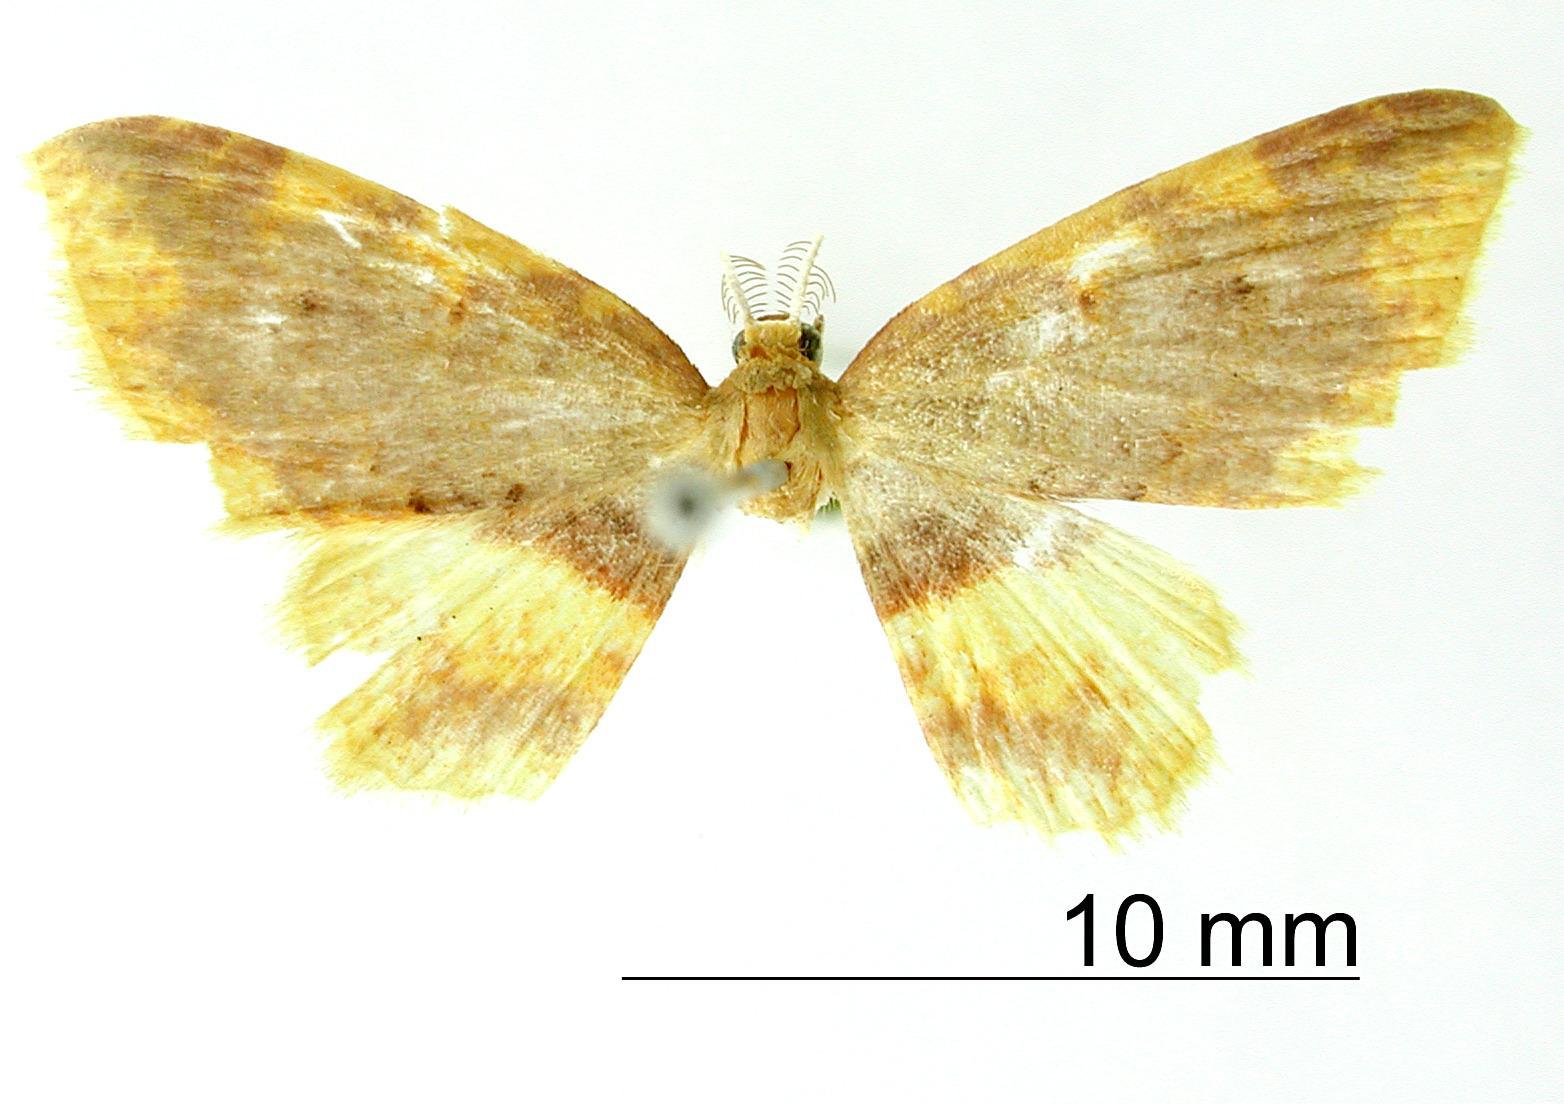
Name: Cambogia chasca
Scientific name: Cambogia chasca Dognin, 1899
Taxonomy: Animalia, Arthropoda, Insecta, Lepidoptera, Geometridae, Larentiinae
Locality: Environs de Loja, Ecuador